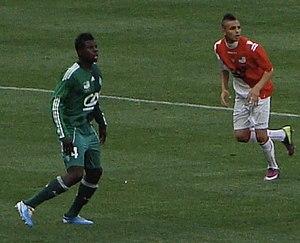
Kurt Zouma, né le 27 octobre 1994 à Lyon, est un footballeur international français qui évolue au poste de défenseur au Chelsea FC.